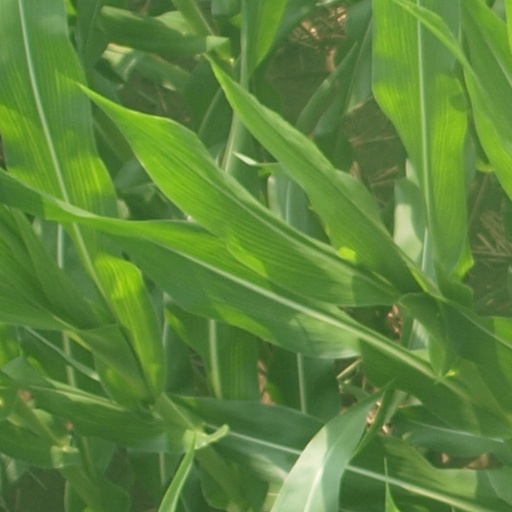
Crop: maize; corn